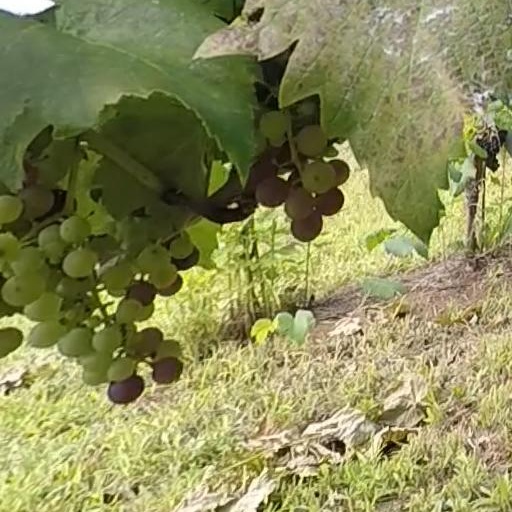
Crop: grape